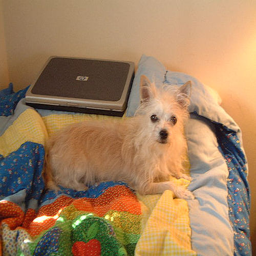
A little white dog laying beside a laptop on someones bed.
a white dog is laying on a bed and colored blanket
furry dog and laptop sitting on a bed
The dog is laying on the bed next to the laptop.
A white dog laying on top of a bed next to a laptop computer.